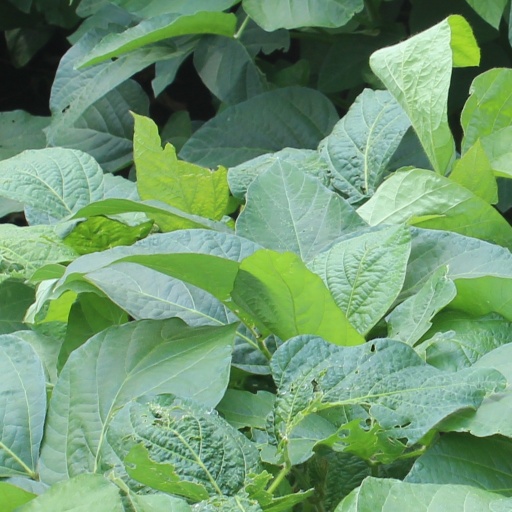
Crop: soybean